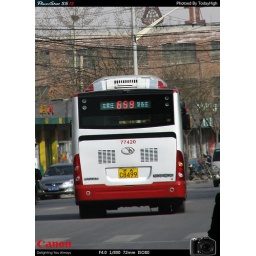
12M low floor air-conditioned bus by Beijing Jinghua.